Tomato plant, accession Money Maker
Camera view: tilt-top (135 deg); turntable rotation: 120 degrees
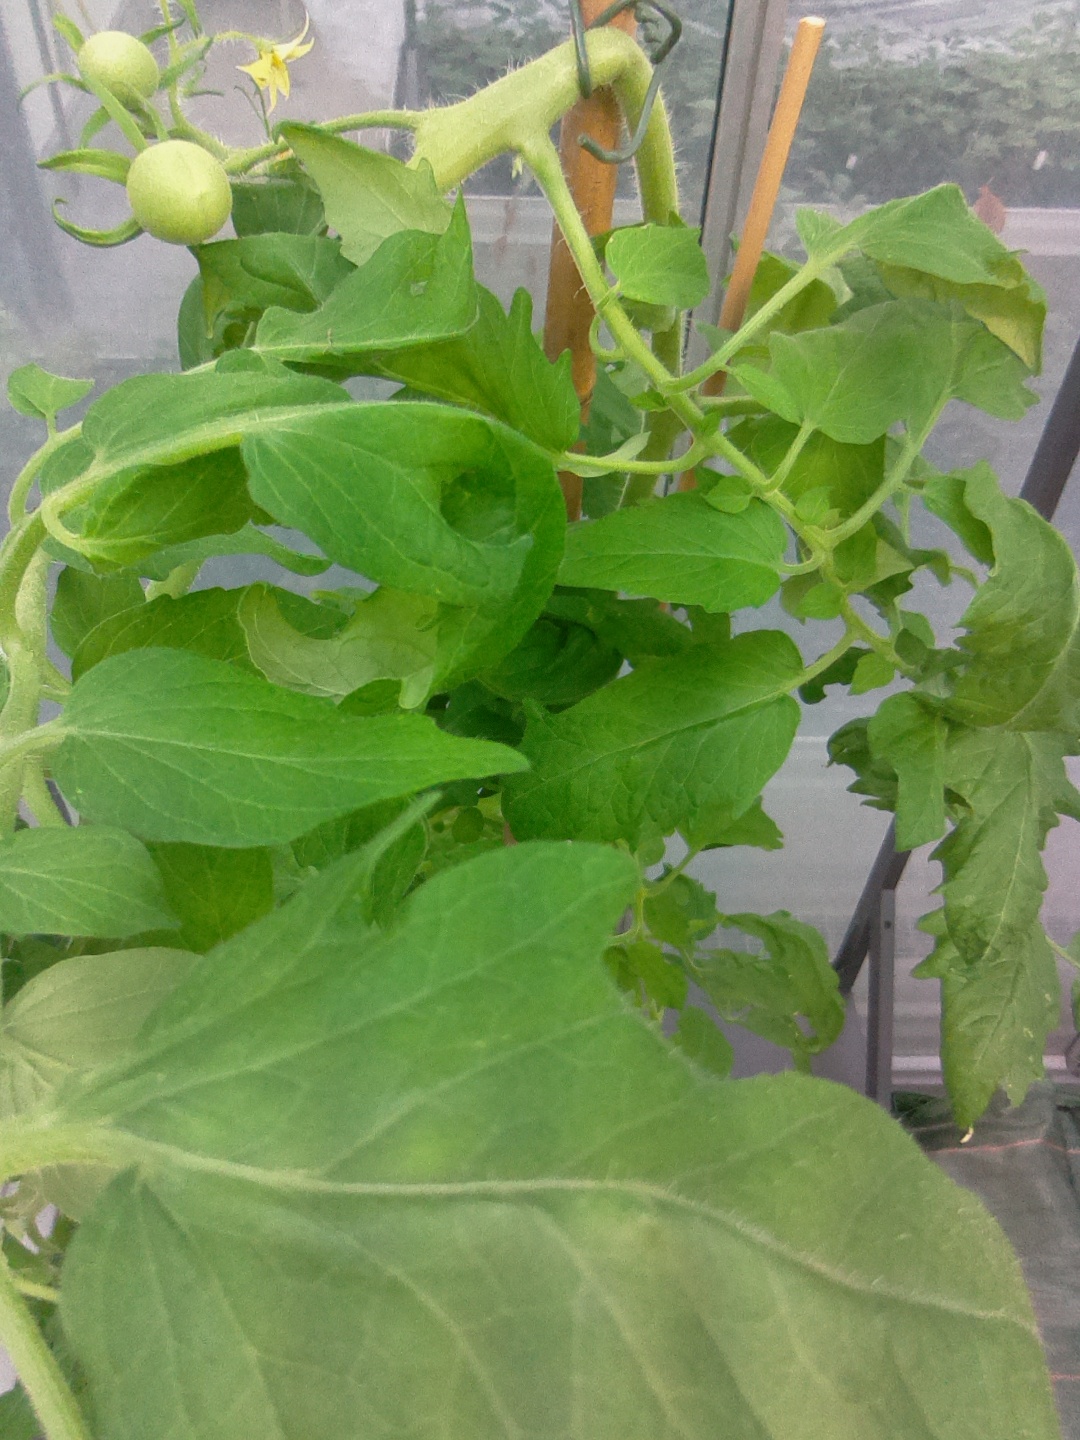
BBCH growth stage 71: 10%-20% of final fruit size